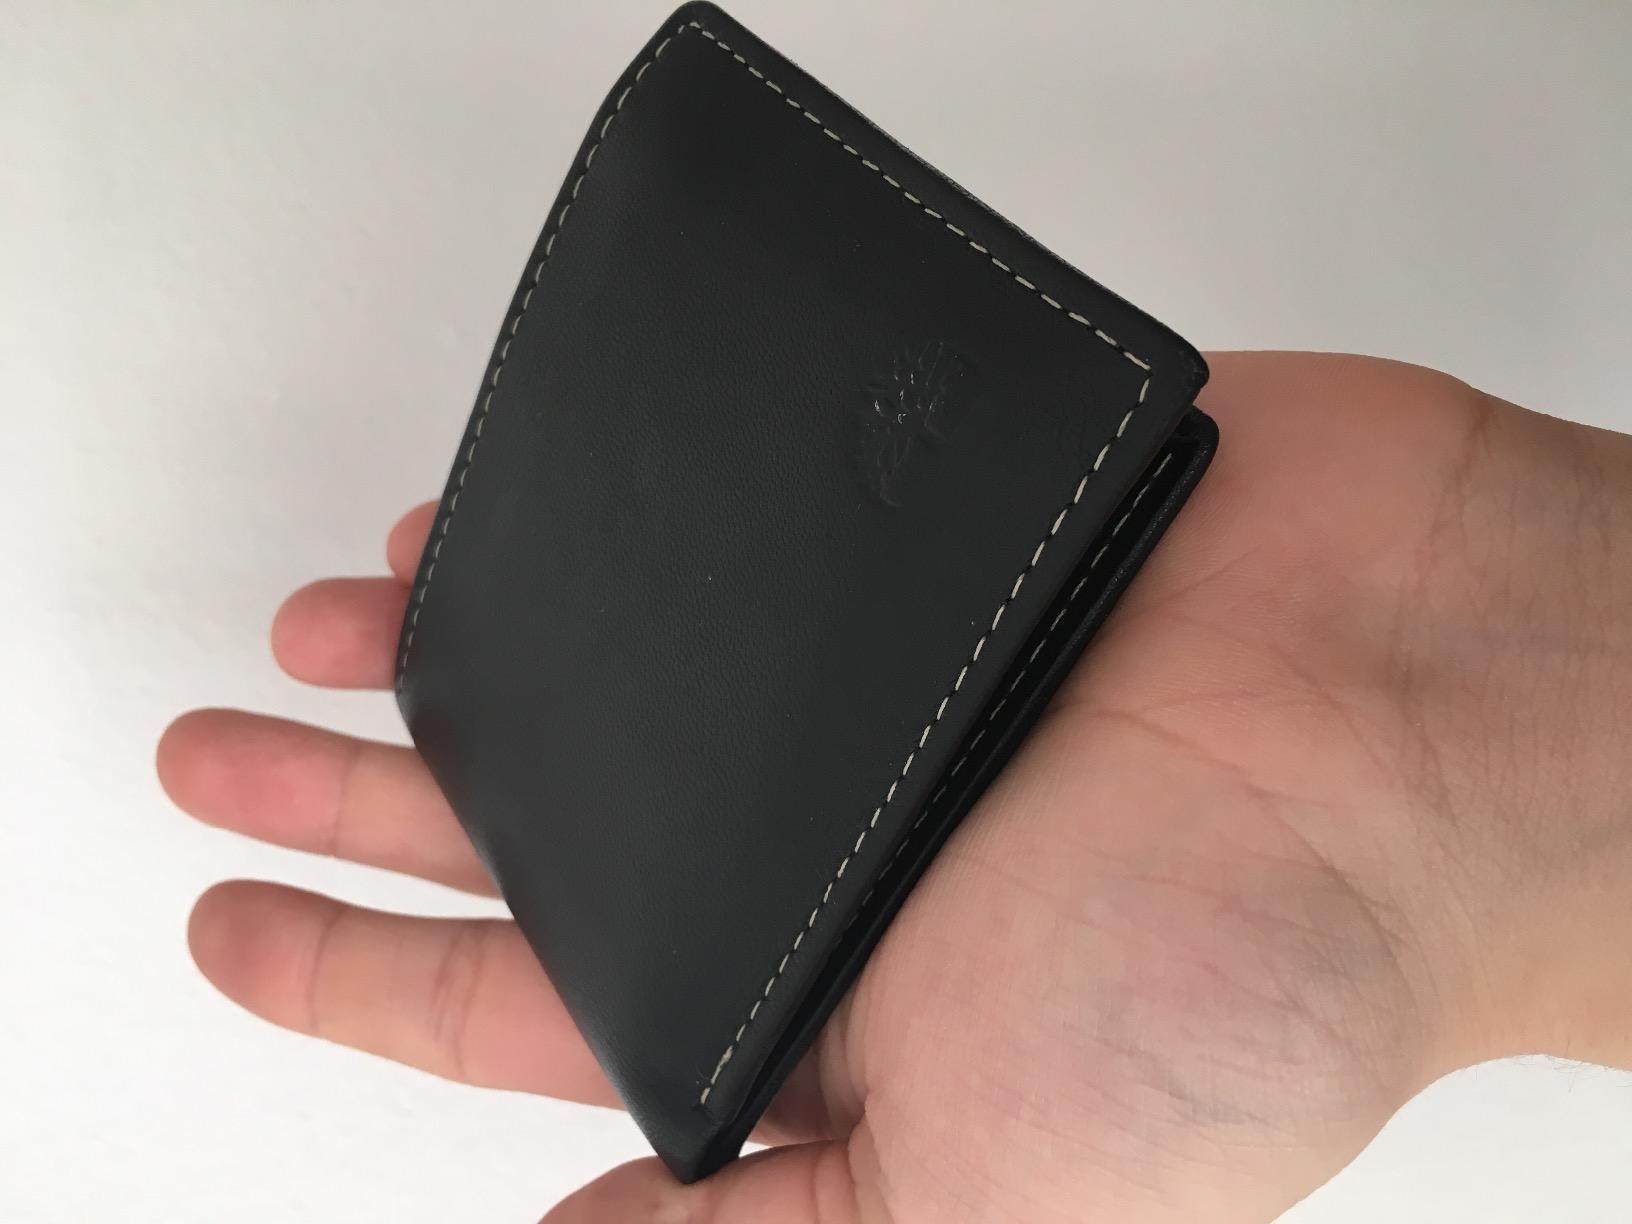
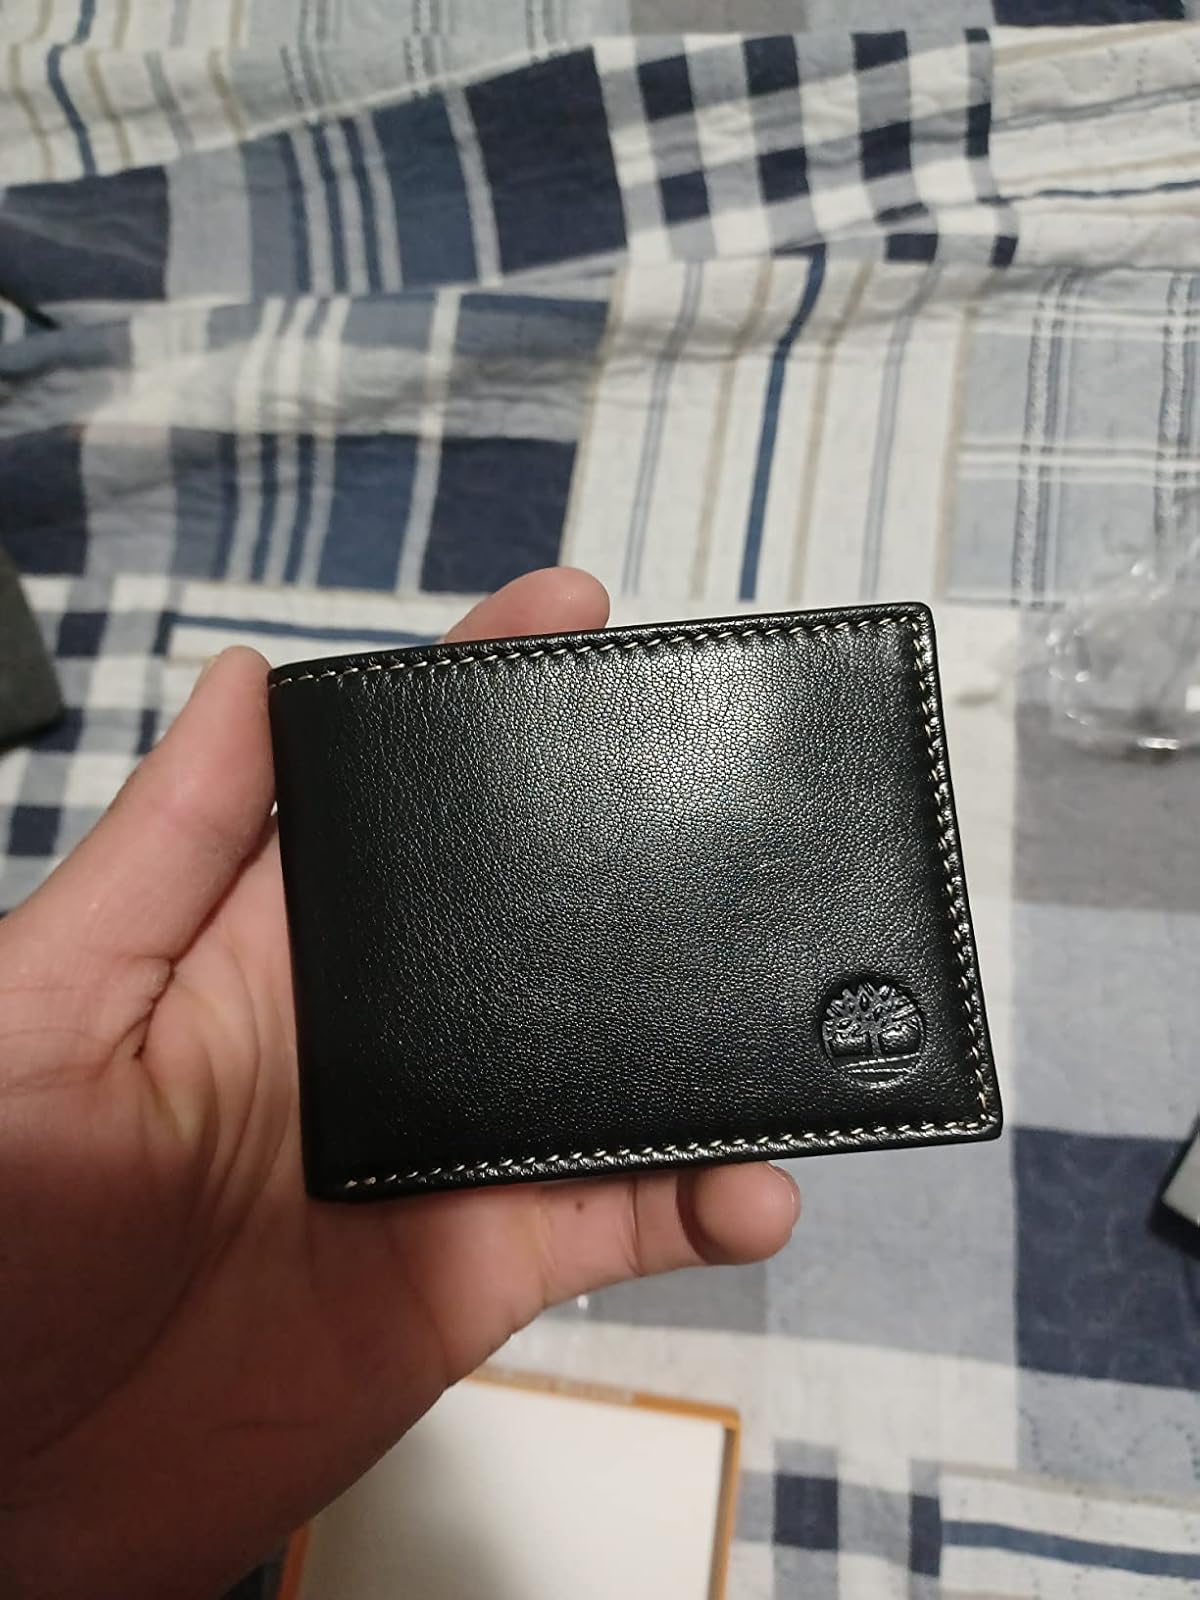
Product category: accessories_wallet
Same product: yes